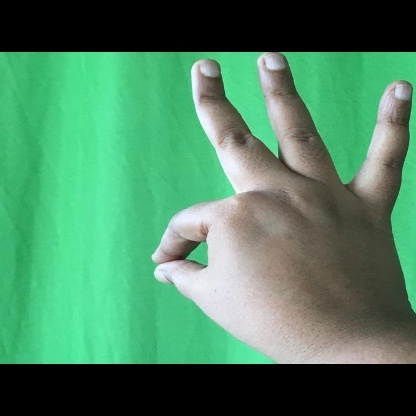
Mudra: Hamsasyam